Bikini

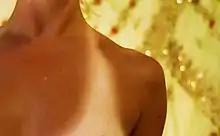
Tan lines created by the wearing of a bikini.

The tan lines created by the wearing of a bikini while tanning are known as a bikini tan. These tan lines separate pale breasts, crotch, and buttocks from otherwise tanned skin. Prominent bikini tan lines were popular in the 1990s, and a spa in Brazil started offering perfect bikini tan lines using masking tapes in 2016.